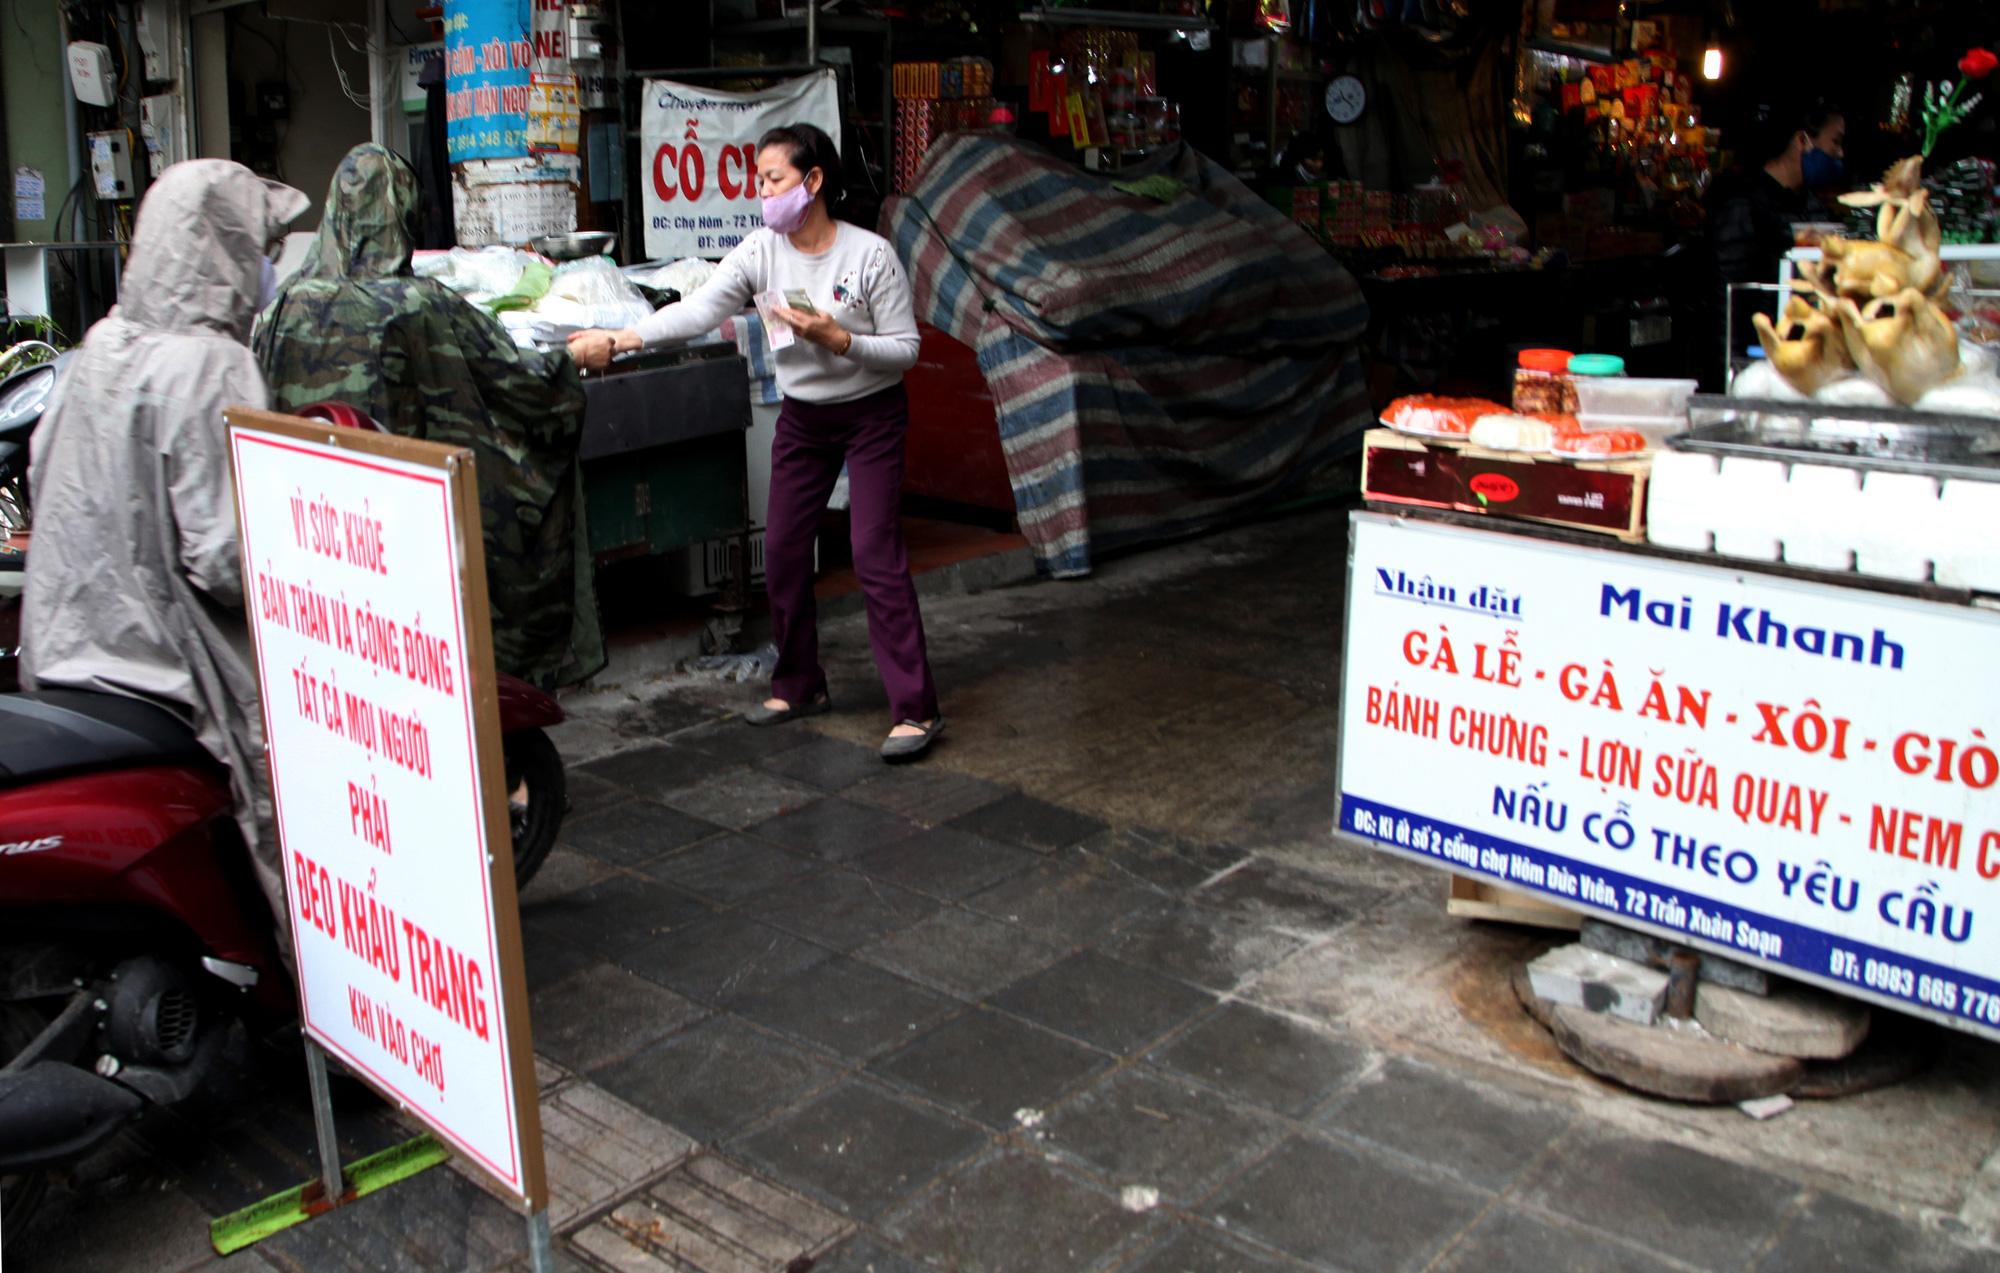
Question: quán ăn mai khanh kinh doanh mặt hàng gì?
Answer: gà lễ, gà ăn, xôi, già, bánh chưng, lợn sữa quay, nem, nấu cỗ theo yêu cầu